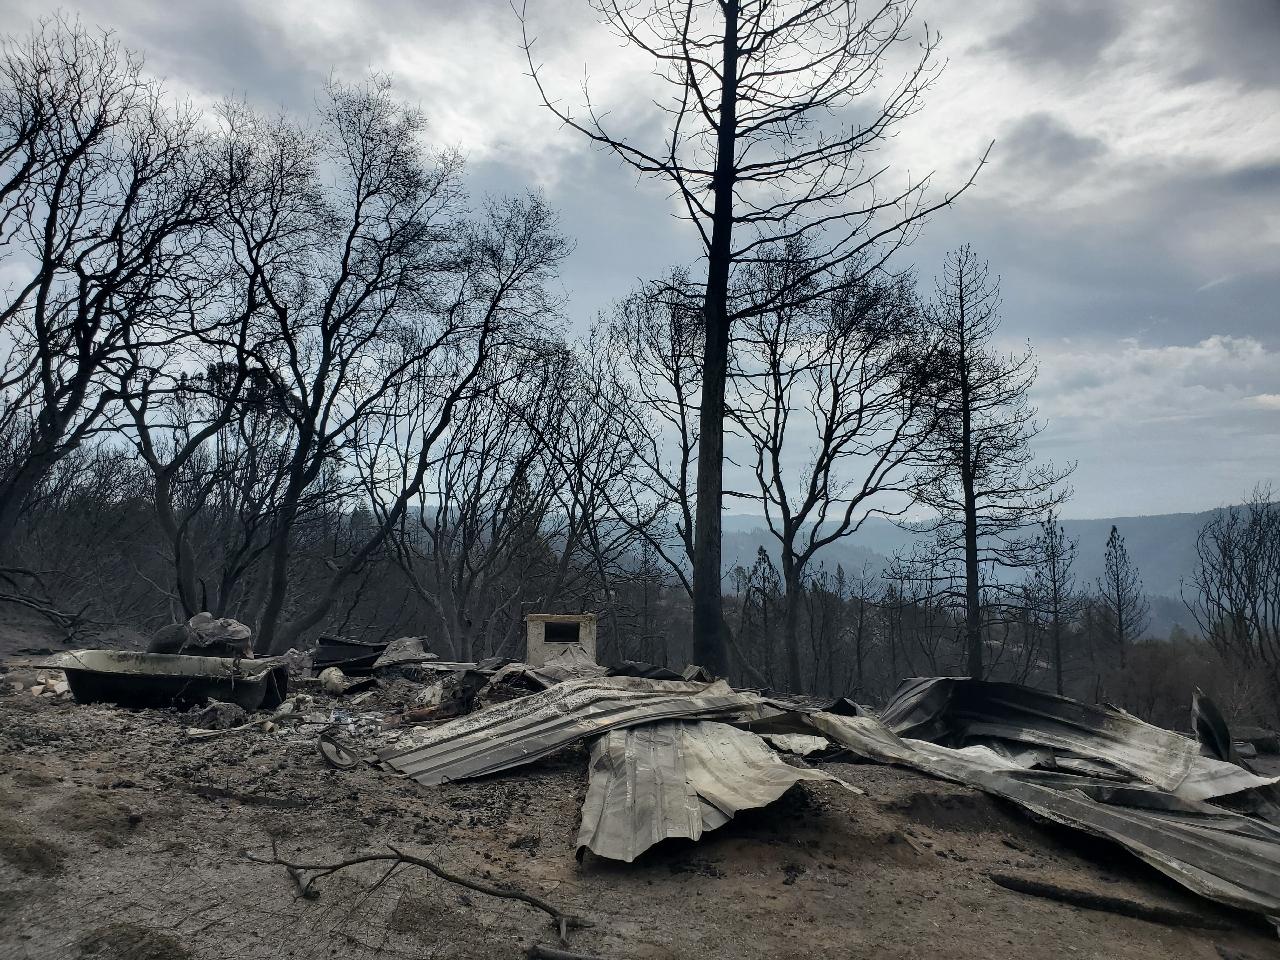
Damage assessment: destroyed